Ural Rakhimov

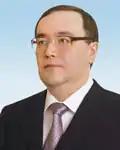

Ural Murtazovich Rakhimov ("Räximov Ural Mortaza ulı"; born 13 December 1961) is a Russian businessman of Bashkir ethnicity. Rakhimov is the 191st richest man in Russia with a net worth of US$500 million as of 2011.